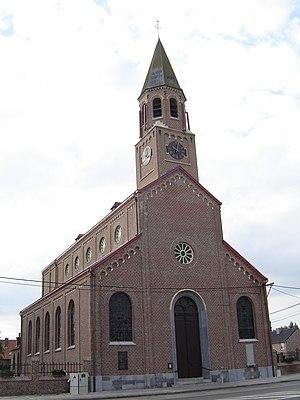
Cette page regroupe l'ensemble des monuments classés de la ville de Deinze.